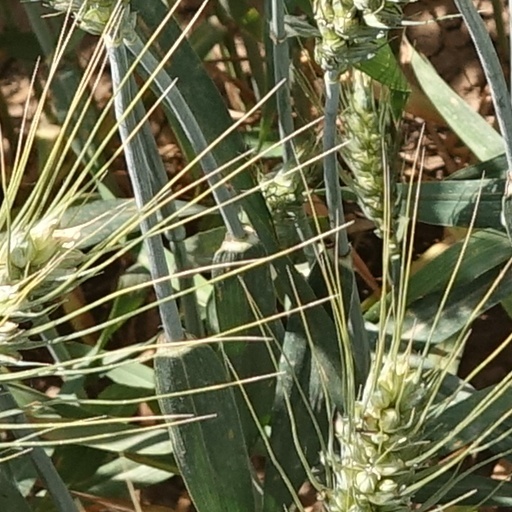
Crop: wheat